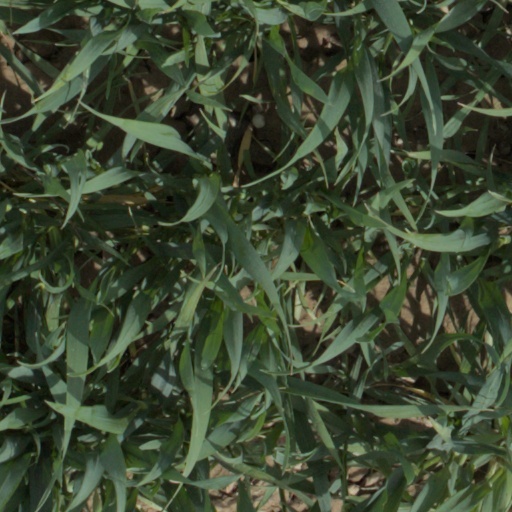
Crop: wheat